Harmologa petrias

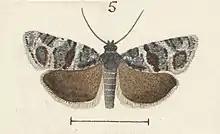
Illustration by Hudson.

In some specimens the dark transverse markings appear more broken than in others. "H. petrias" has a considerable superficial resemblance to "Harmologa pontifica", which is a larger insect.